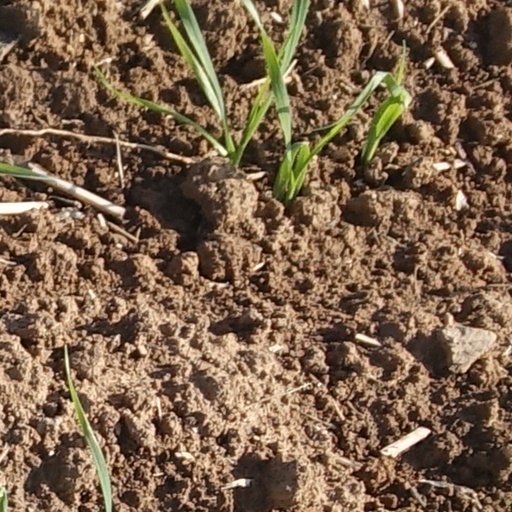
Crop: wheat